Anti-American sentiment in Afghanistan

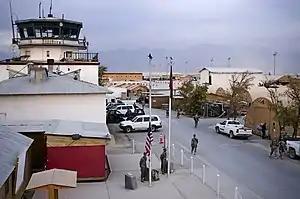
The Quran burning incident inflamed anti-American sentiment among Afghans.

Anti-American sentiment in Afghanistan has been encouraged by the Quran burning incident and the leaking online of a video of US troops urinating on Taliban fighters. Drone strikes have also led to growing anti-Americanism in and beyond Afghanistan.